Research-Technology Management

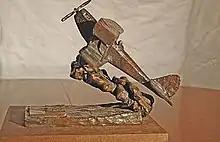
Picture of IRI's Maurice Holland Award.

The Maurice Holland Award is presented each year by the IRI to honor the most outstanding paper published in the previous year's volume of RTM. Named for IRI's founder, the Holland Award is a bronze replica of a "Jenny", the model of airplane Maurice Holland flew during his service in World War I. The award was first presented in 1982 by Maurice Holland's son. The Holland Award is presented to the winning paper's authors at IRI's Member Summit, held each year in the fall. The recipient is determined by RTM's Board of Editors.